List of Savoy Brown members

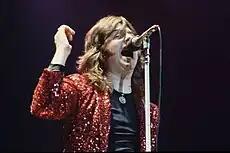
"Lonesome" Dave Peverett joined Savoy Brown in 1967 and took over lead vocals for 1970's "Looking In".

Shortly after the release of "Shake Down", the band went through a series of personnel changes in quick succession. First, Portius was replaced by Chris Youlden; shortly thereafter, Stone and Chappell also left, with the bassist replaced by Fleetwood Mac founding member Bob Brunning; finally, Mannings was replaced by Hughie Flint (formerly of John Mayall & the Bluesbreakers), while guitarist "Lonesome" Dave Peverett also joined in place of the departed Stone. After recording one single, "Taste and Try, Before You Buy", Brunning and Flint were both fired and replaced in the new year by Rivers Jobe (formerly of Anon) and Bill Bruford, respectively. Bruford lasted only three shows, however, before he was dismissed for "fiddling around with the rhythm".